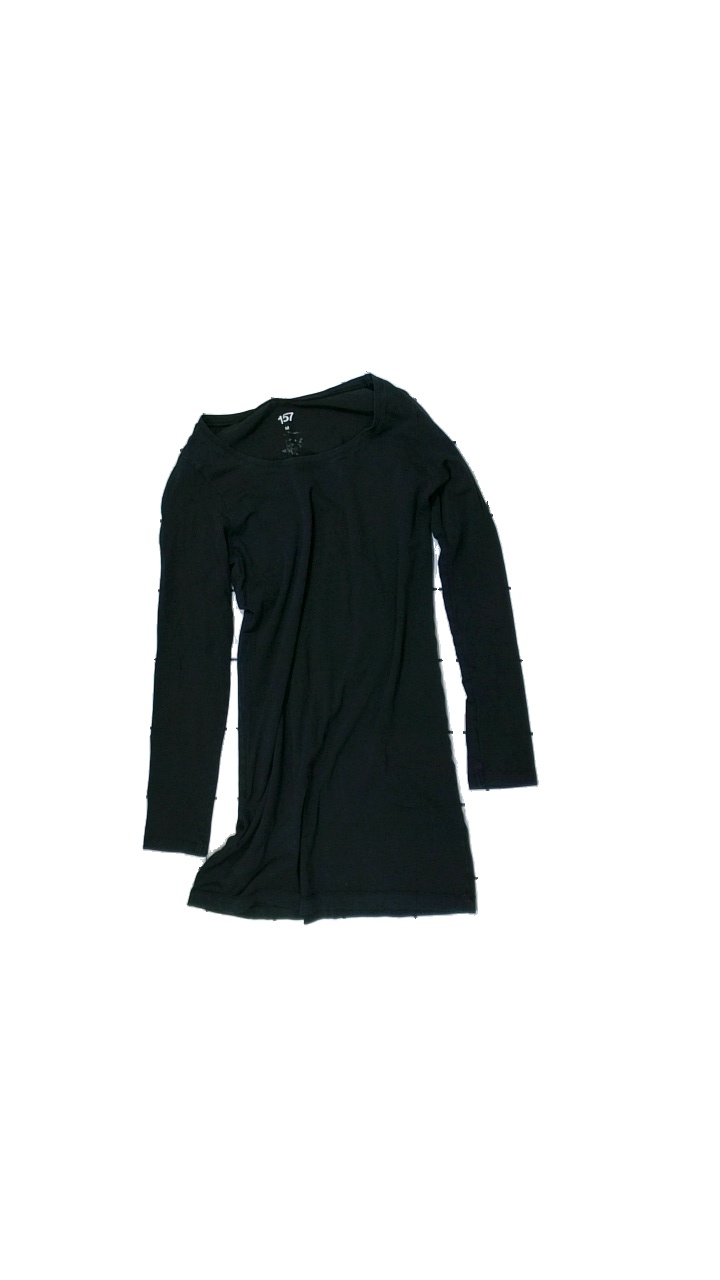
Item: Top (Ladies)
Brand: Lager 157
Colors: Black
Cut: Regular, C-collar, Long
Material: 100% cotton
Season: All
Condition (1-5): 3
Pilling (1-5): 5
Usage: Reuse
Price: <50